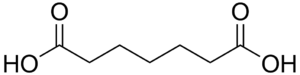
Les acides dicarboxyliques sont des composés organiques possédant deux fonctions carboxyle. La formule moléculaire de ces composés est généralement notée HOOC-R-COOH, où R peut être un groupe alkyle, alcényle, alcynyle ou aryle.
L'acide pimélique ou acide heptanedioïque est un diacide carboxylique aliphatique, de formule HO₂C(CH₂)₅CO₂H.